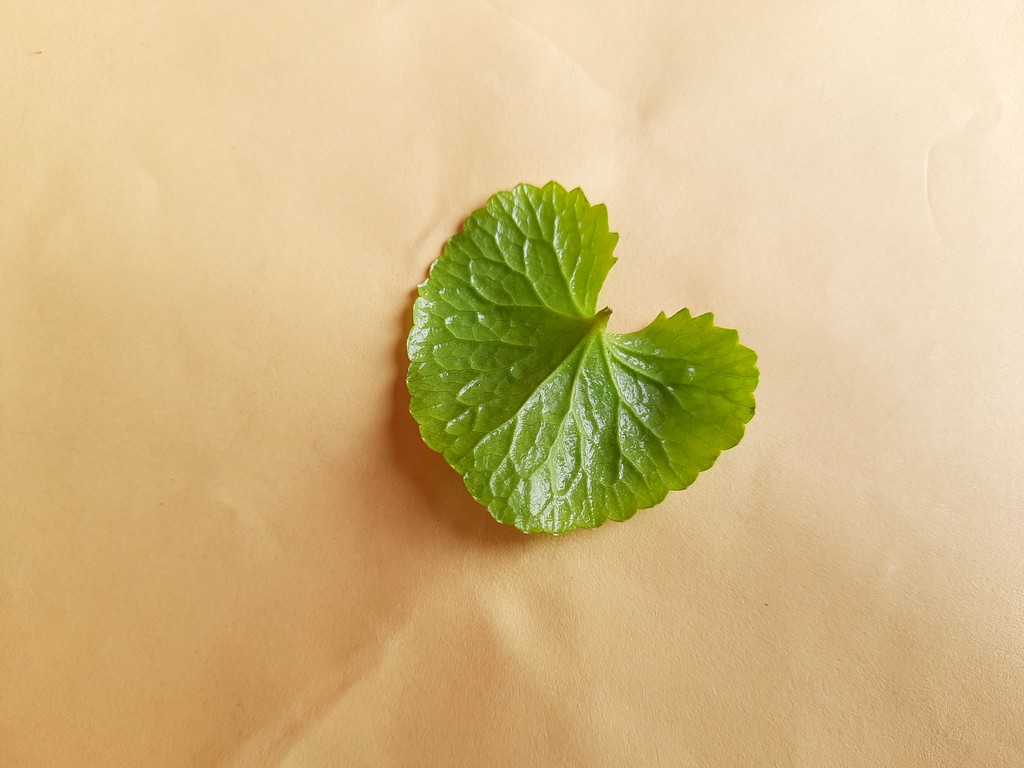
Label: Healthy